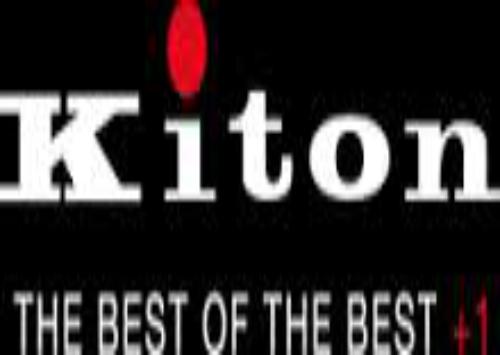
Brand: Kiton
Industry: Clothes